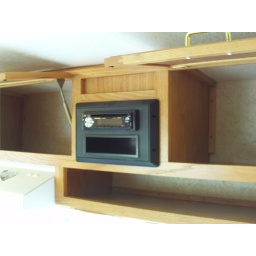
Cabinet above sink and stove